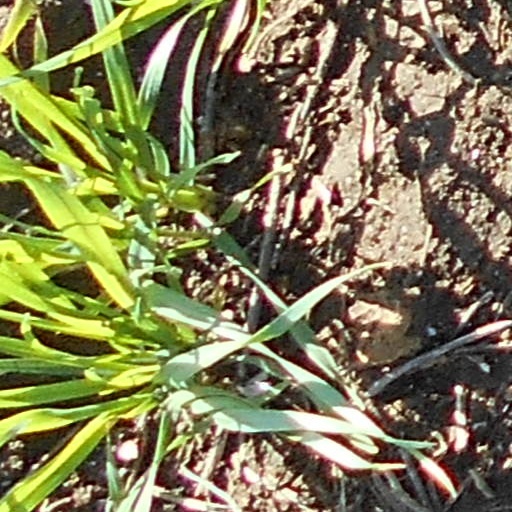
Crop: wheat